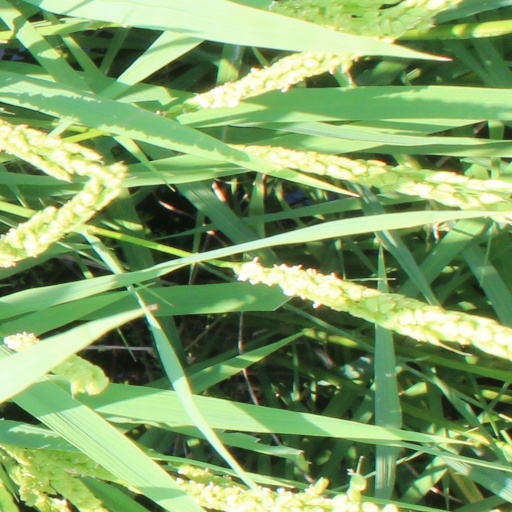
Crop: rice